Tony Jaa

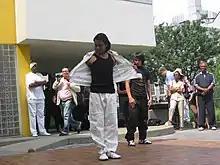
Jaa in 2006

Together, Panna and Jaa developed an interest in Muay Boran, the predecessor of muay thai and worked and trained for four years at the art with the intention of developing a film about it. Eventually they were able to put together a short film showing what Jaa could do with the help of instructor Grandmaster Mark Harris. One of the people they showed it to was producer-director Prachya Pinkaew.